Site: brandenburg
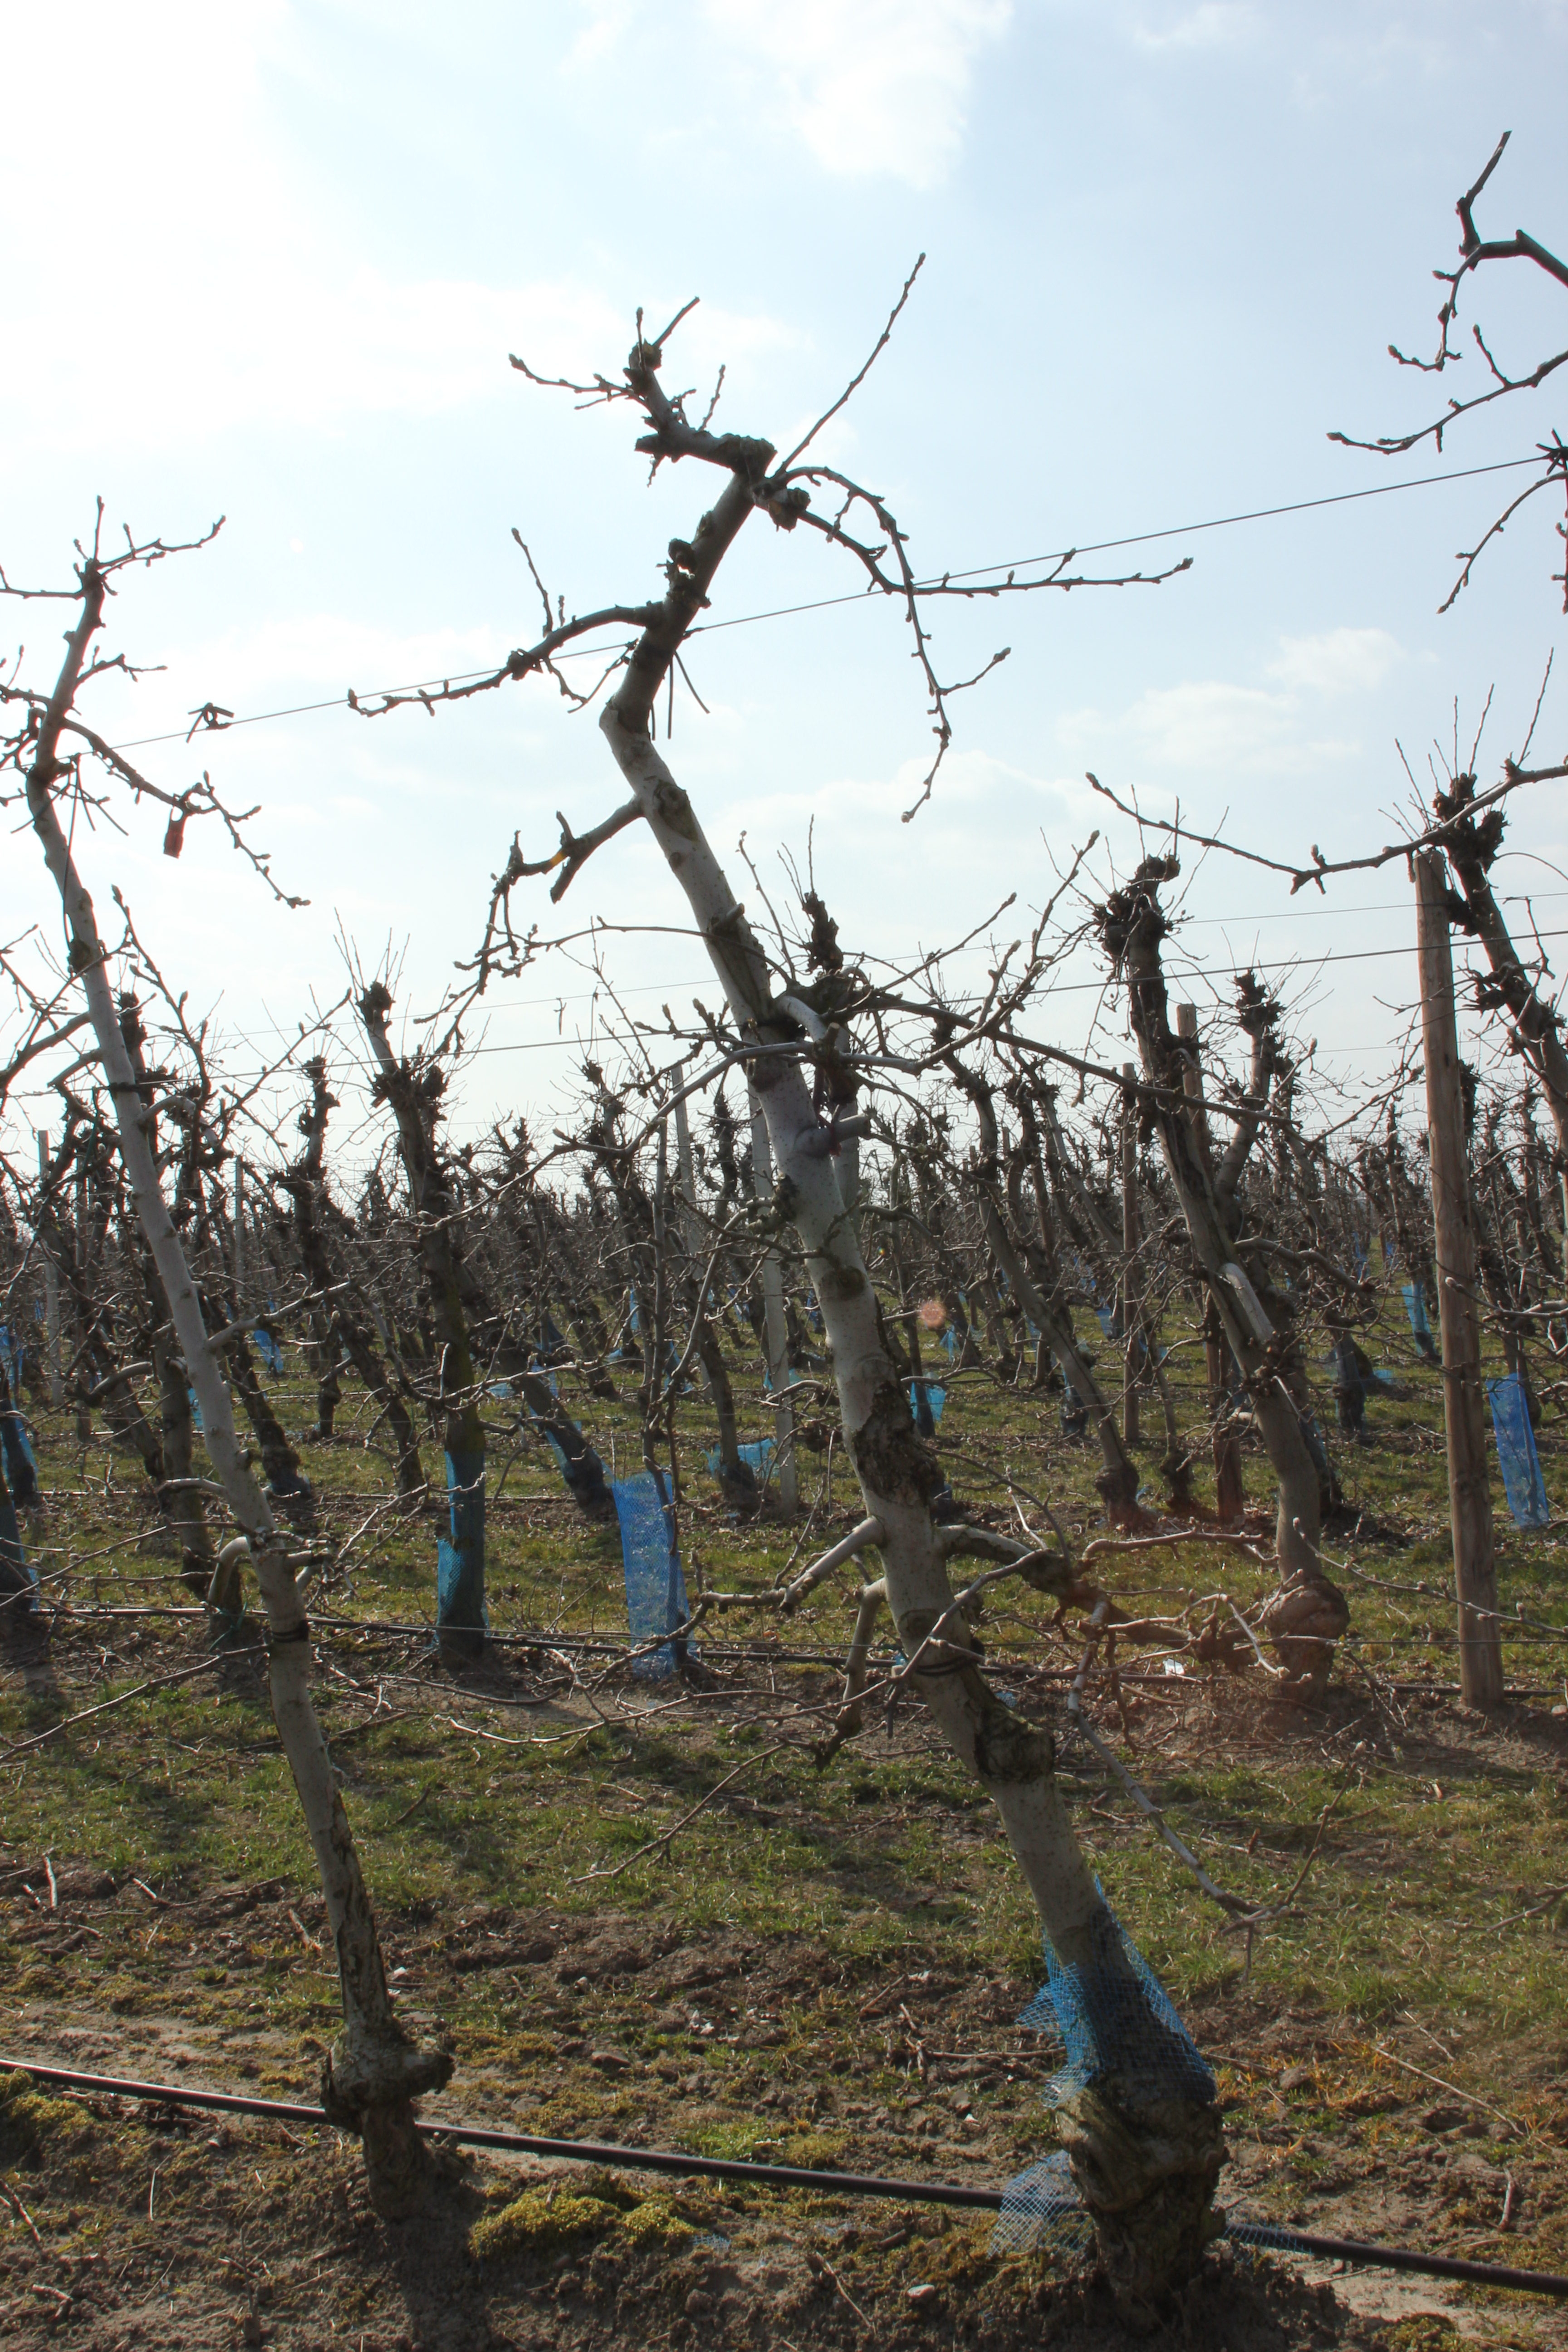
Growth stage (BBCH 03): Bud development